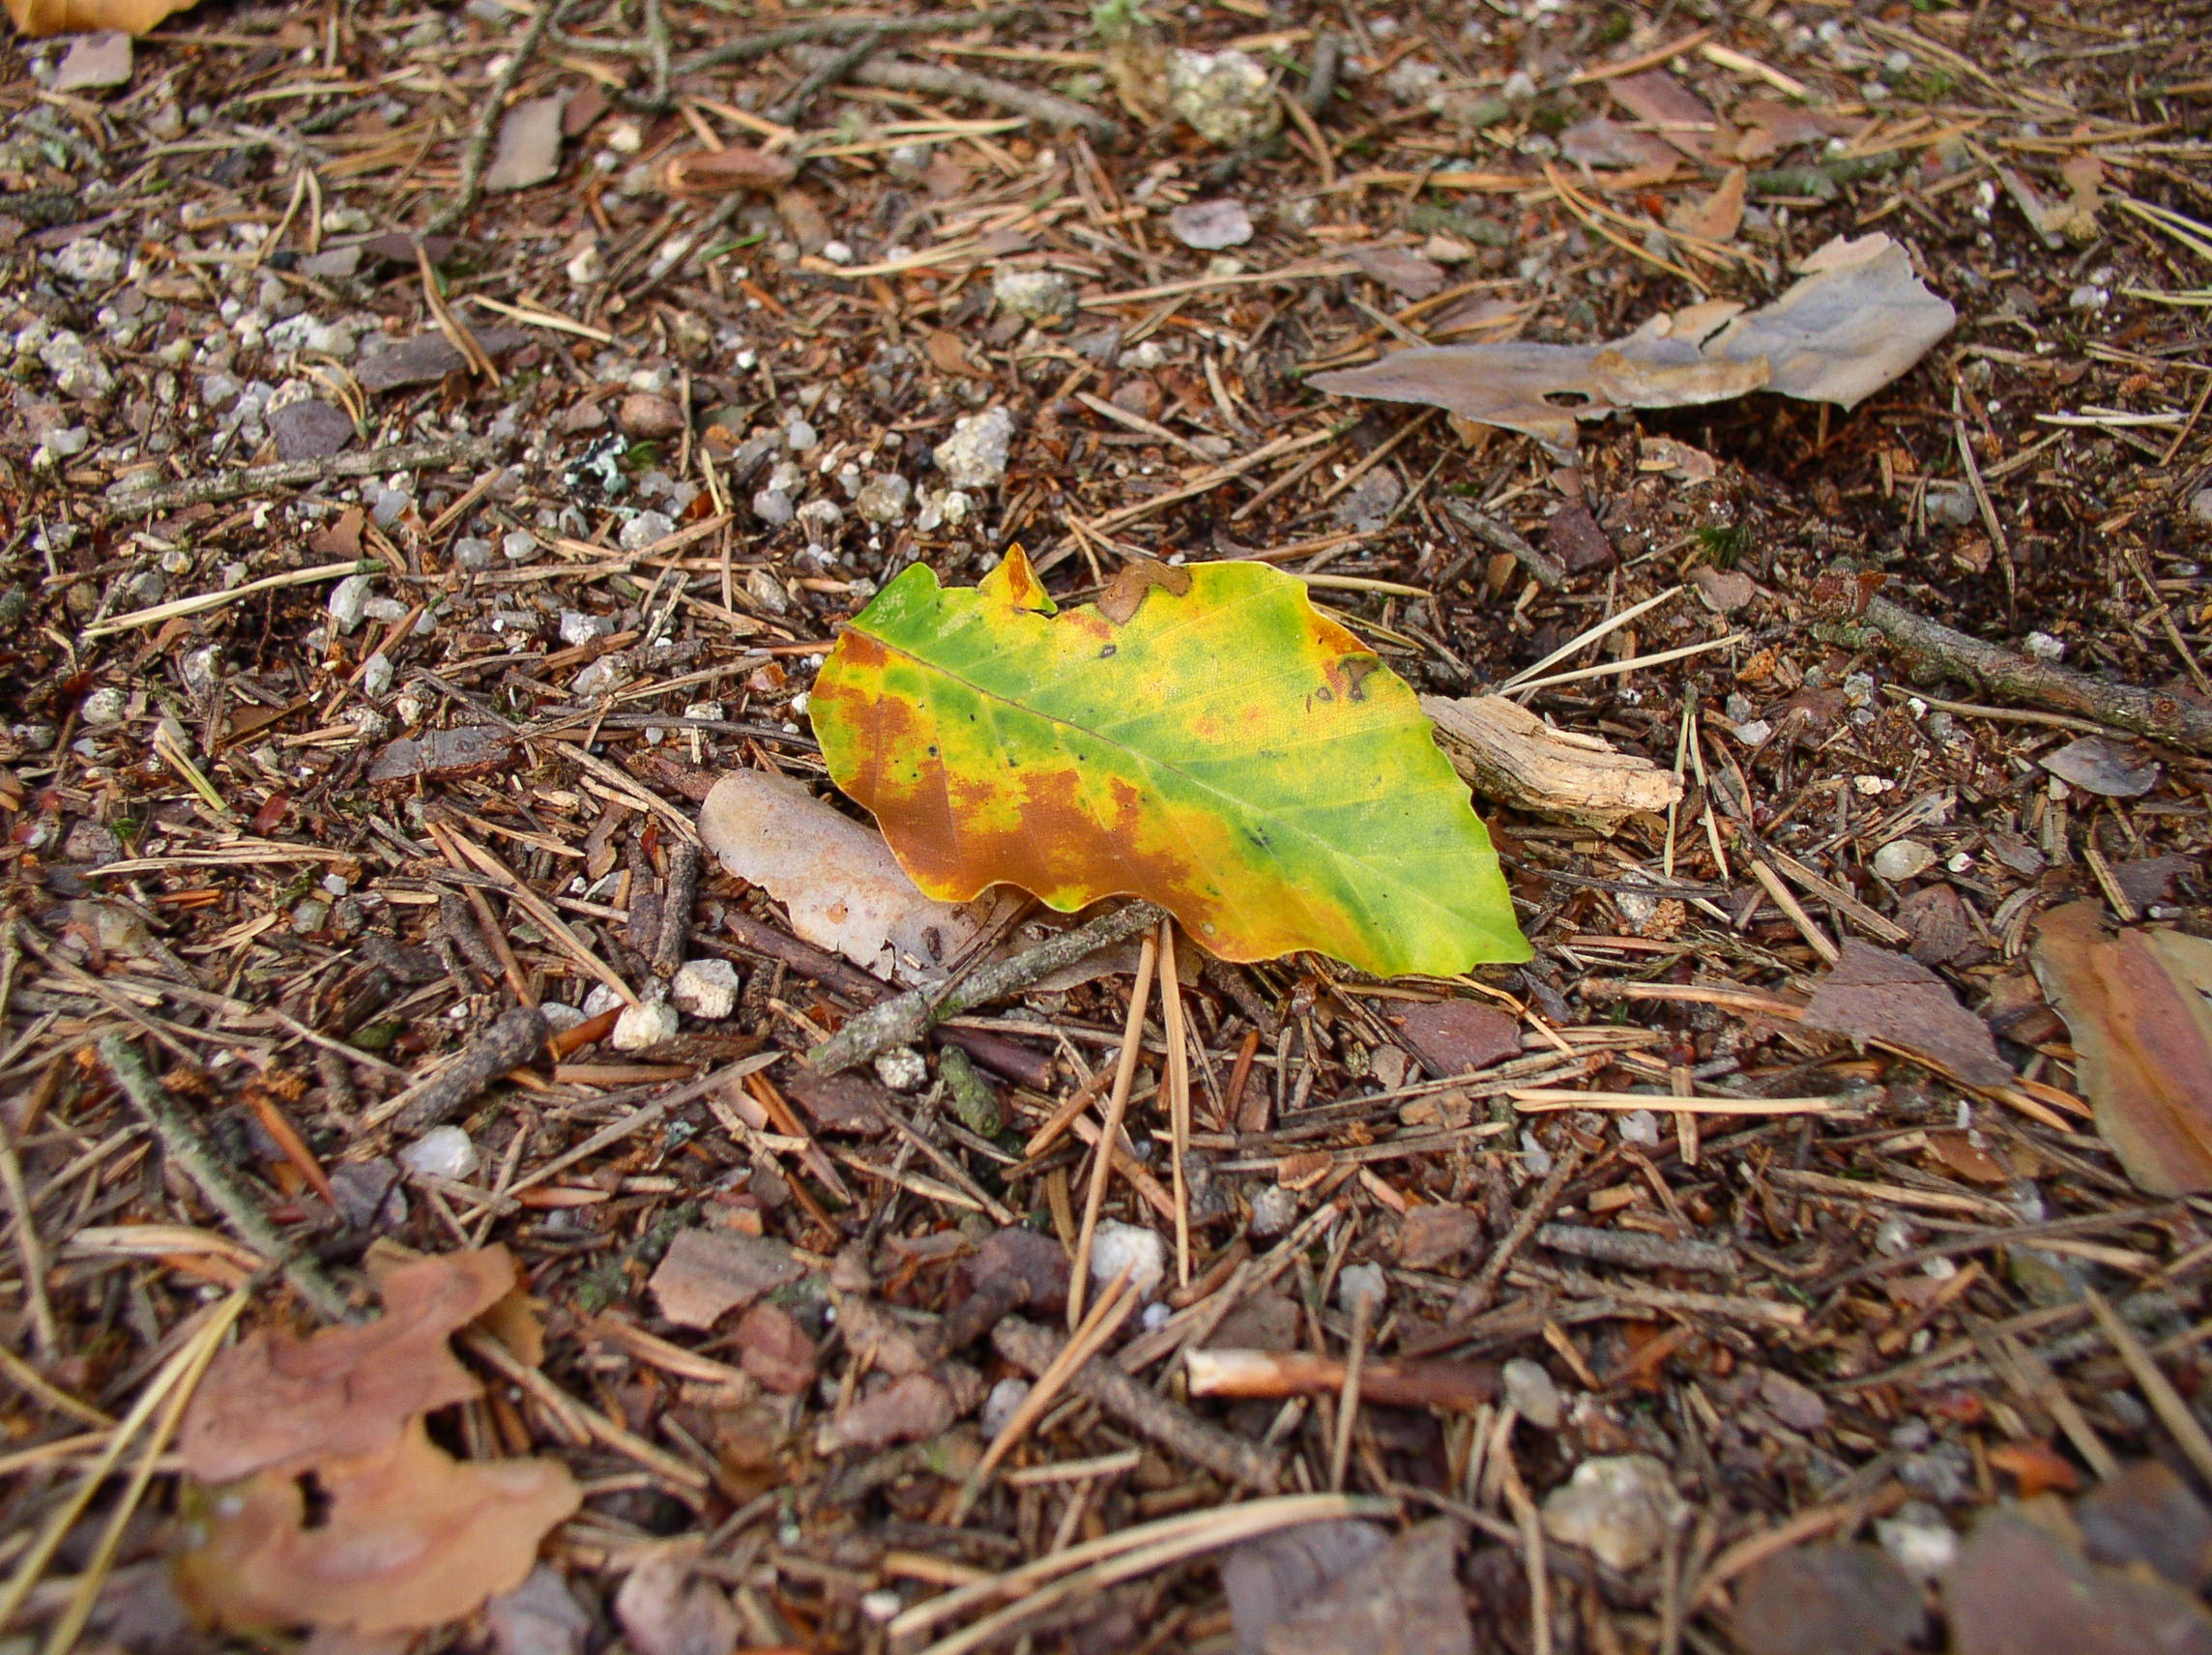
tree, nature, forest, grass, plant, leaf, flower, summer, wildlife, foliage, green, insect, autumn, soil, flora, season, fauna, sheet, leaves, needles, detail, dry leaves, south bohemia, grass family